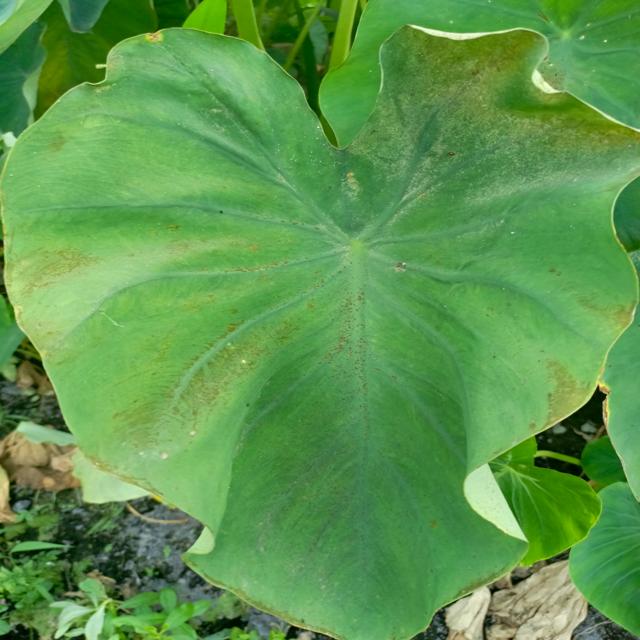
Label: Early_Blight